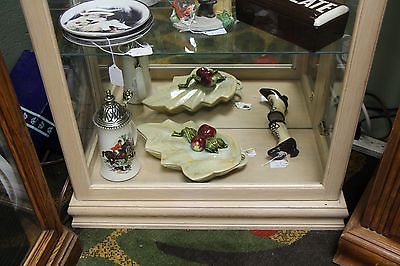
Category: cabinet